Euston Sartorius

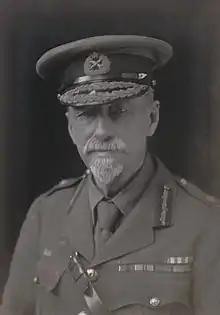

Major General Euston Henry Sartorius (6 June 1844 – 19 February 1925) was a recipient of the Victoria Cross (VC), the highest and most prestigious award for gallantry in the face of the enemy that can be awarded to British and Commonwealth forces. His brother Reginald was also awarded the VC.